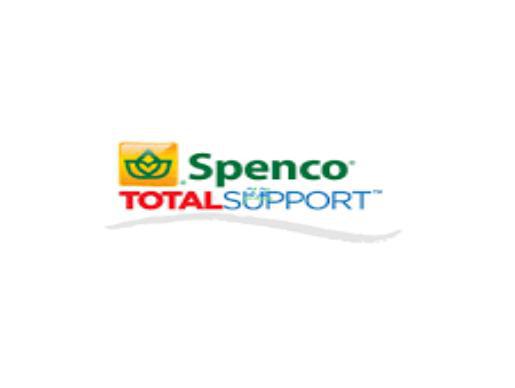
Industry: Clothes